Zhanran

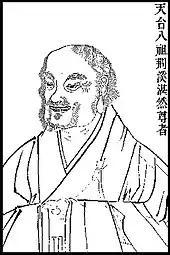
Zhanran

Jingxi Zhanran (J. Keikei Tannen; K. Hyŏnggye Tamyŏn, c. 711-782) was the sixth patriarch of the Tiantai school of Chinese Buddhism. Zhanran is considered to be the most important Tiantai figure after the founder Zhiyi. He was also called Master Miaole (Sublime Bliss), Dharma Master Jizhu (Lord of Exegesis), and Jingqi (荊溪) after his birthplace.